Christian Schmidt

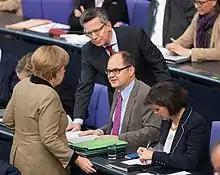
Schmidt with Angela Merkel and Thomas de Maizière, 20 November 2012

Schmidt was elected to the German Parliament, the Bundestag, in the 1990 elections. From 1991 to 2002 he was Chair of the national level CSU Working Group for Foreign, Defence and European policy. He then went on to serve as Chair of the CDU/CSU Parliamentary Defence Working Group. In this capacity he also served as the CDU/CSU spokesman for defence policy.